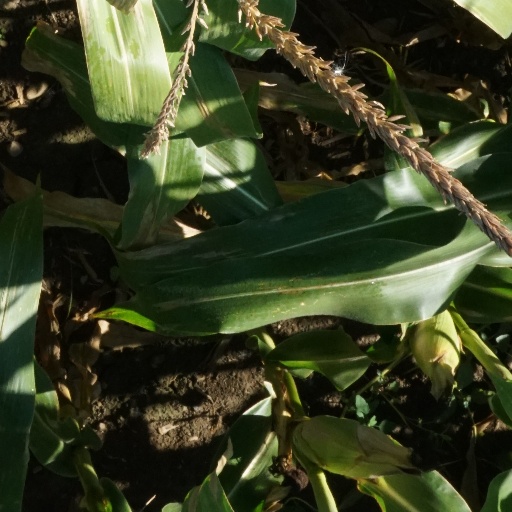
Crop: maize; corn